Portuguese architecture

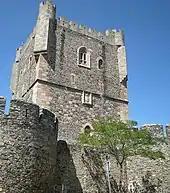
The keep of Bragança Castle, in Trás-os-Montes, was built in the 15th century.

Another Gothic variant was the so-called Mudéjar-Gothic, a fashion which developed in Portugal towards the end of the 15th century, particularly in the southern region of Alentejo. The name Mudéjar refers to the influence of Islamic art in the Christian kingdoms of the Iberian Peninsula, specially in the Middle Ages. In the Alentejo, Mudéjar influence in several buildings is evident in the profile of windows and portals, often with horseshoe arches and a mullion, circular turrets with conical pinnacles, Islamic merlons etc., as well as tile (azulejo) decoration. Examples include the portico of St Francis Church of Évora, the courtyard of the Sintra Royal Palace and several churches and palaces in Évora, Elvas, Arraiolos, Beja, etc. Múdejar eventually gave in to the Manueline style in the early 16th century.